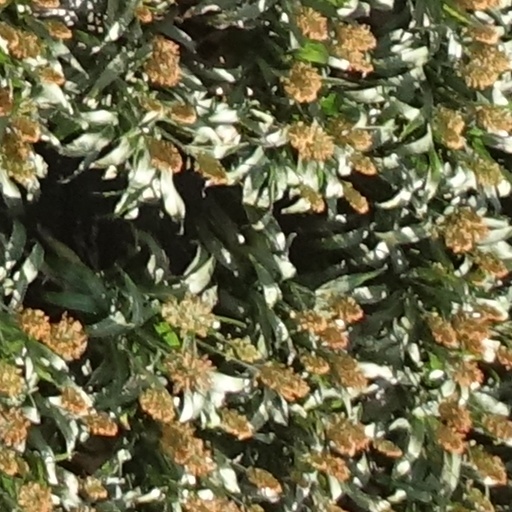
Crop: sorghum